Metro-land

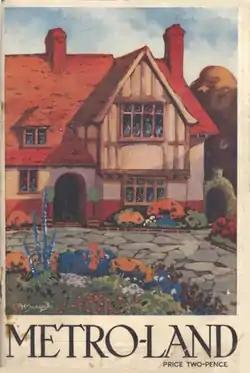
A painting of a half-timbered house set behind a drive and flower garden. Below the painting the title "METRO-LAND" is in capitals and in smaller text is the price of two-pence.

Metro-land (or Metroland – see note on spelling, below) is a name given to the suburban areas that were built to the north-west of London in the counties of Buckinghamshire, Hertfordshire and Middlesex in the early part of the 20th century that were served by the Metropolitan Railway ((also known as the Met)). The railway company was in the privileged position of being allowed to retain surplus land; from 1919 this was developed for housing by the nominally independent Metropolitan Railway Country Estates Limited (MRCE). The term "Metro-land" was coined by the Met's marketing department in 1915 when the "Guide to the Extension Line" became the "Metro-land guide". It promoted a dream of a modern home in beautiful countryside with a fast railway service to central London until the Met was absorbed into the London Passenger Transport Board in 1933.